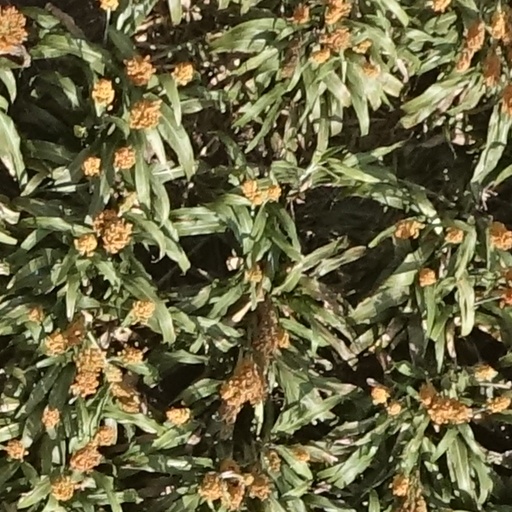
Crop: sorghum